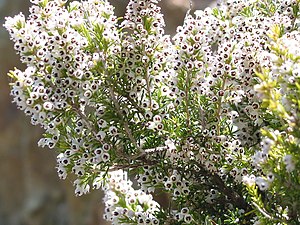
Trælyng
Trælyng er en stedsegrøn busk eller et lille træ med en opstigende til opret, busket vækst. Veddet fra Trælyng anvendes blandt andet til fremstilling af pibehoveder.